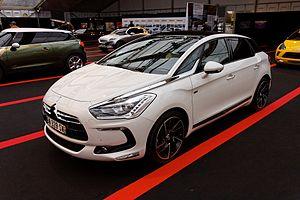
Citroën DS5